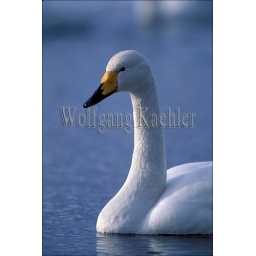
Japan, hokkaido island, near kushiro, lake kussharo, whooper swan